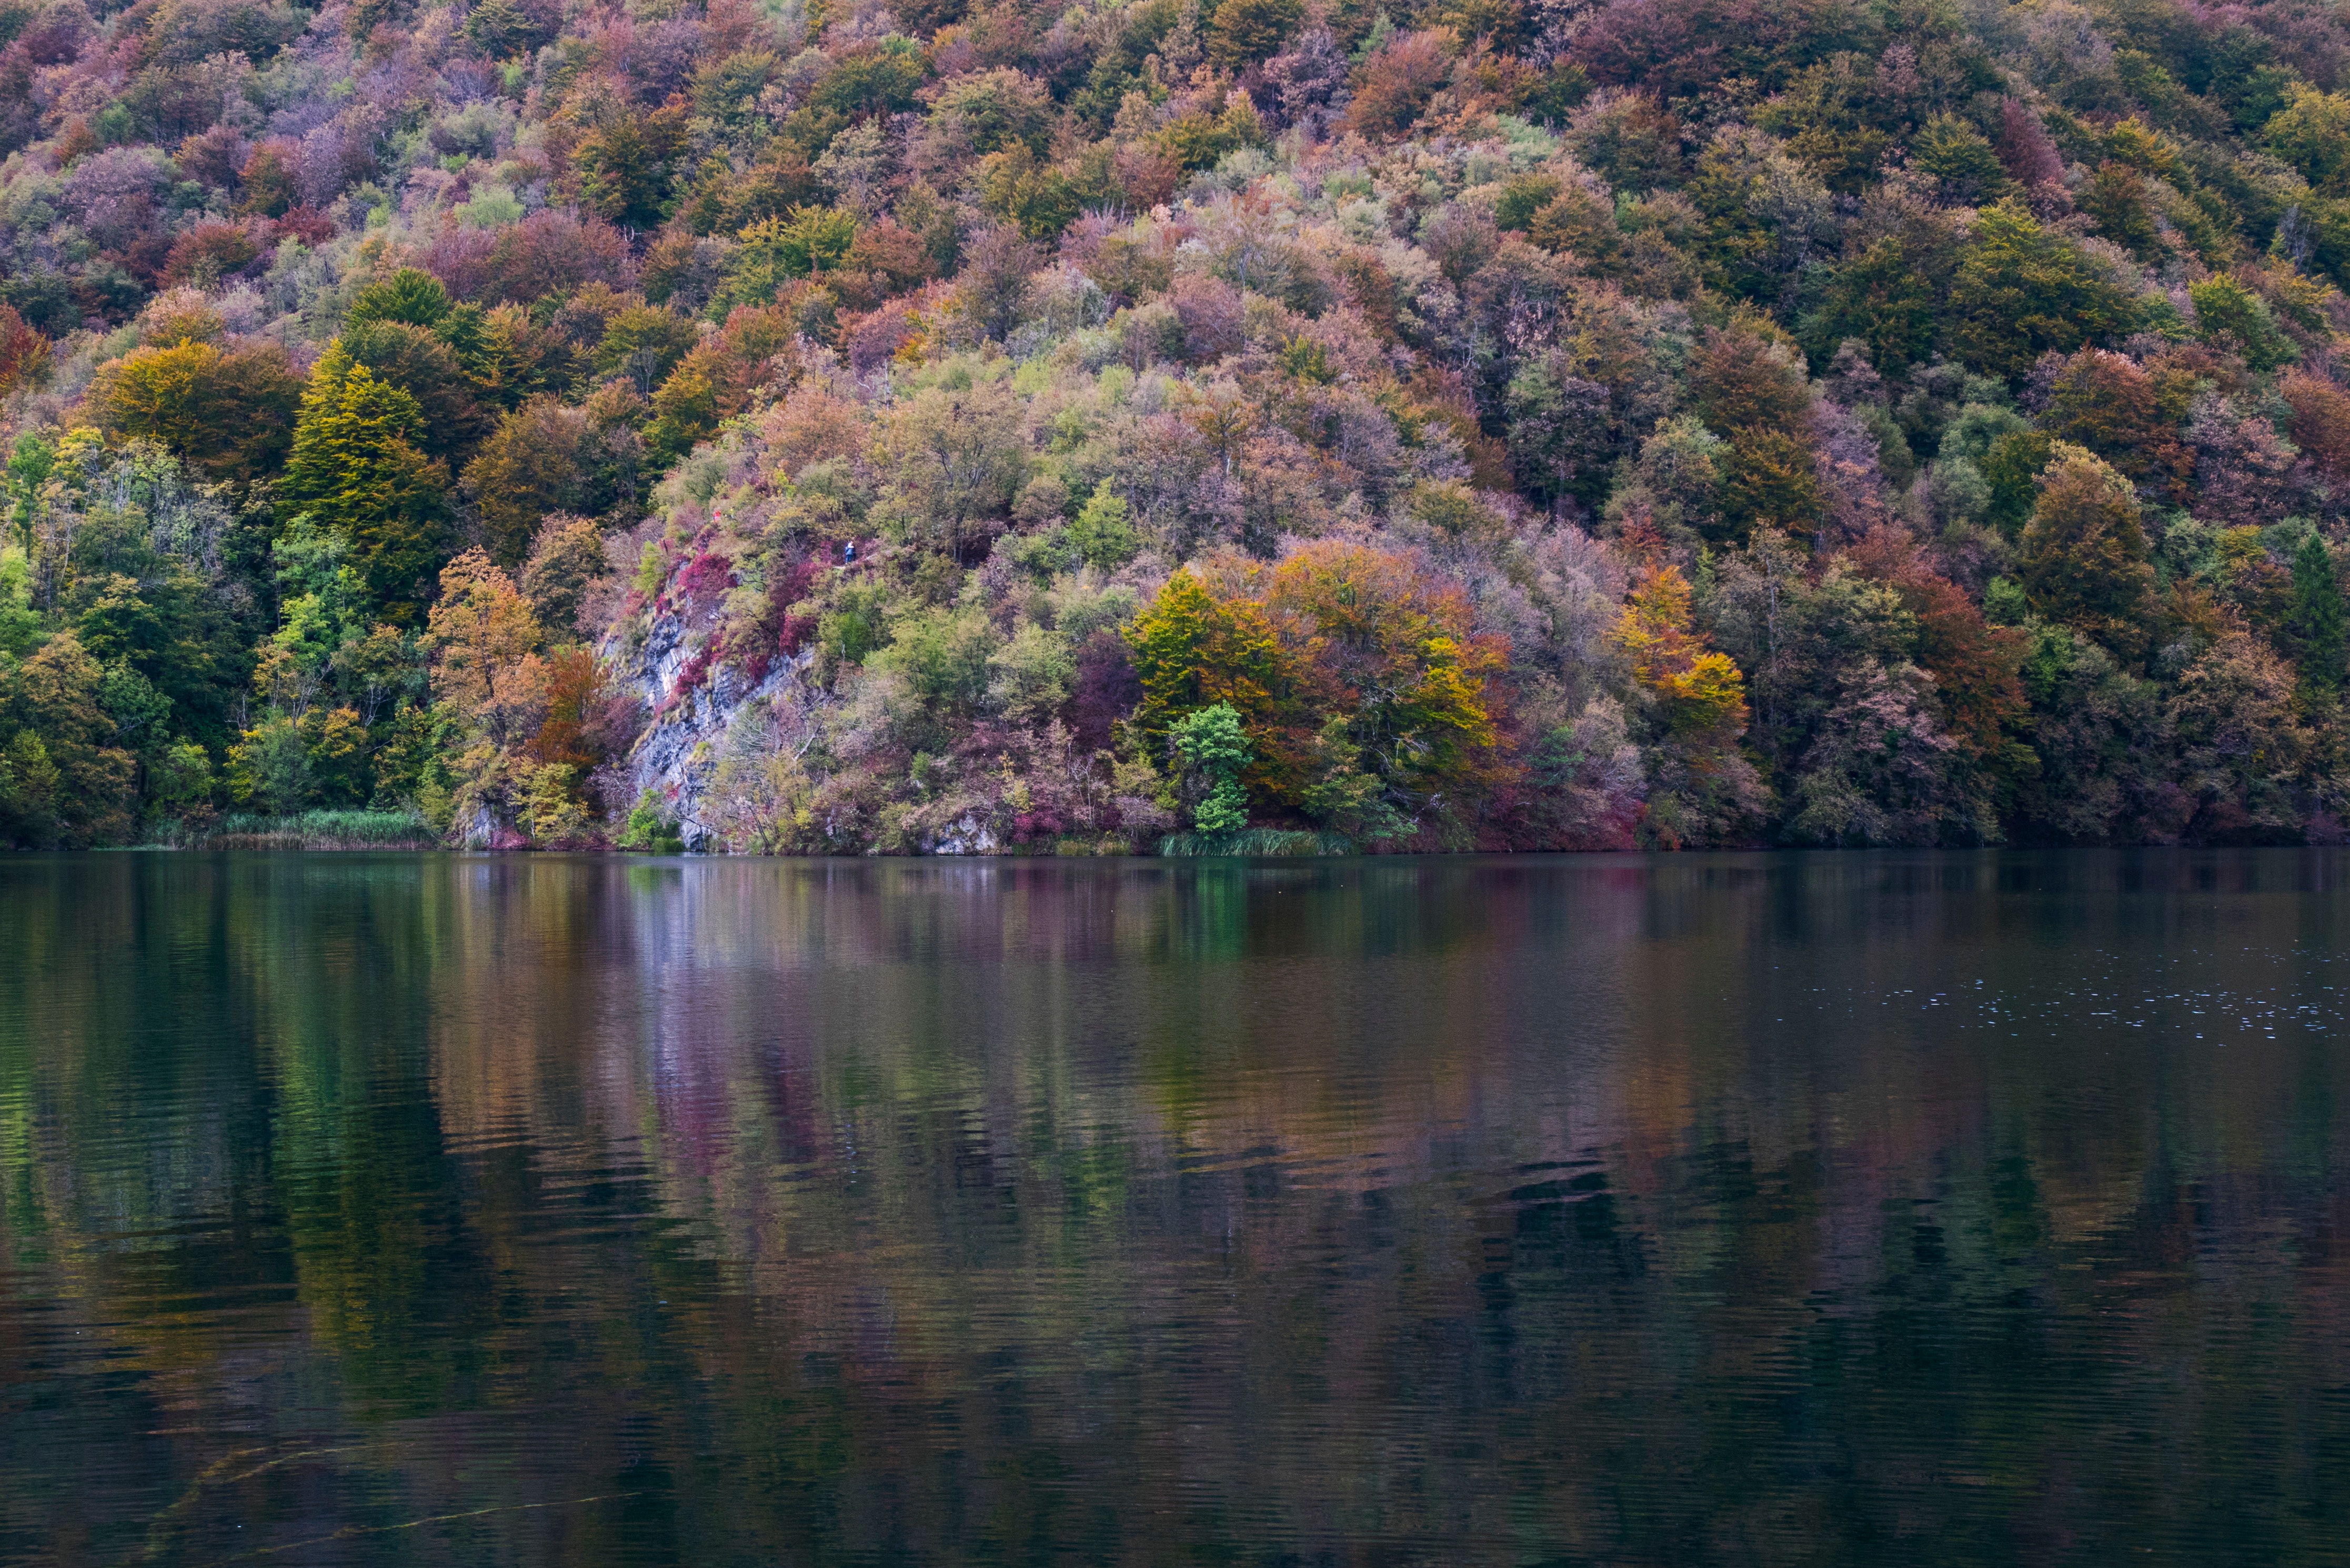
tree, water, nature, forest, plant, morning, leaf, flower, lake, river, pond, reflection, autumn, season, body of water, woodland, woody plant